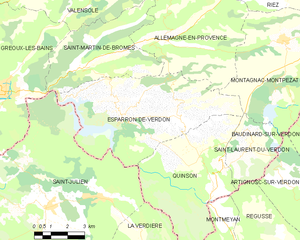
Carte des communes françaises: Esparron-de-Verdon
Esparron-de-Verdon est une commune française, située dans le département des Alpes-de-Haute-Provence en région Provence-Alpes-Côte d'Azur.